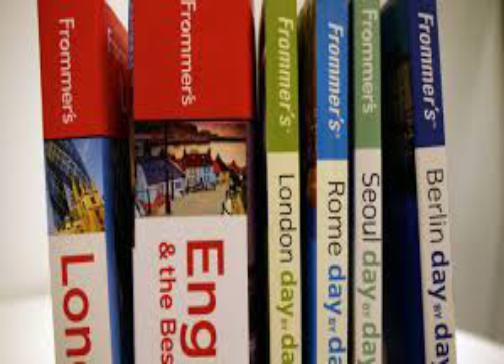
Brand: Frommer's
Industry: Necessities